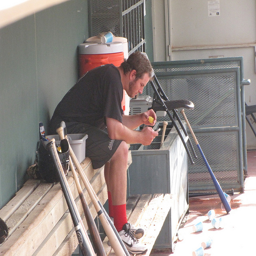
A man sitting on a bench by some baseball bats.
a man sitting on a dugout bench  by himself
A man sitting on the bench in a baseball dugout.
A man sitting on a bench next to some baseball bats.
Man sitting in baseball dugout eating fruit and using a cellphone.